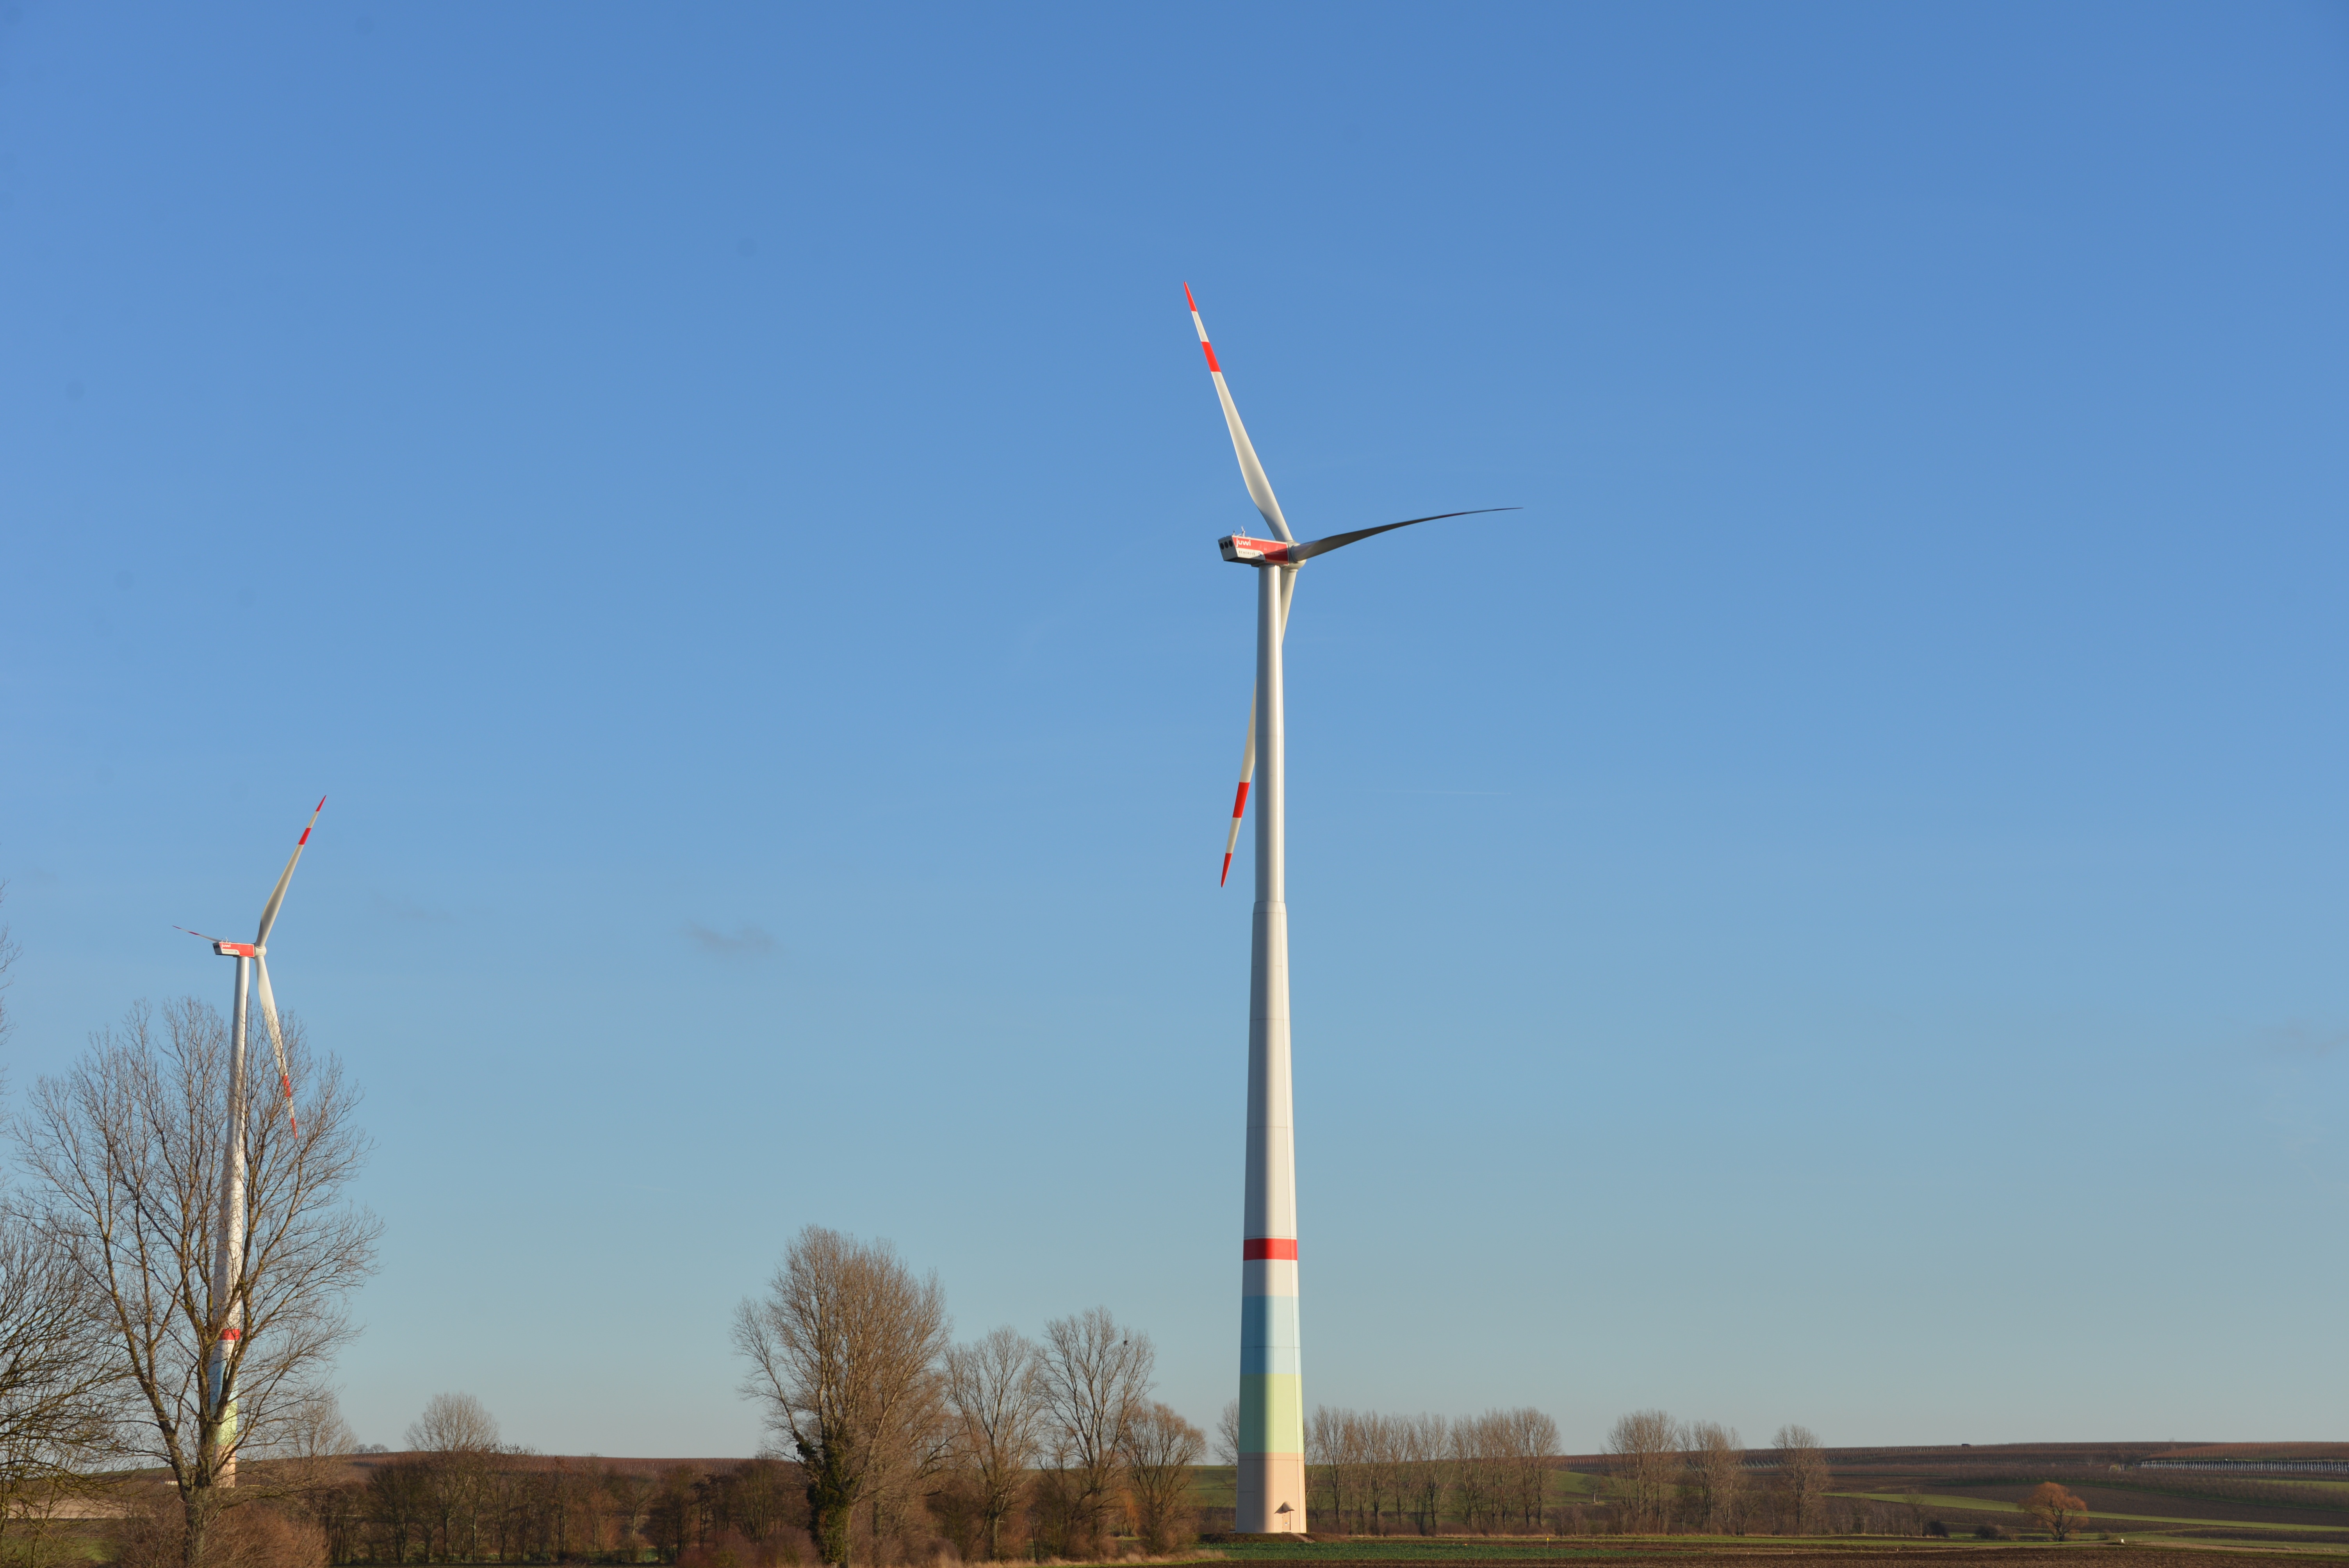
landscape, sky, field, meadow, windmill, wind, environment, mast, machine, blue, wind turbine, wind energy, energy, eco, wind power, current, wind farm, rotor, renewable energy, propeller, power generation, wind park, forward, eco energy, environmental technology, windr der, winkrafftanlage